Characters of Fire Emblem Fates

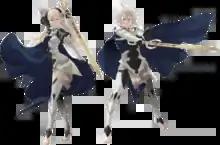
The default character designs of the female (left) and male (right) versions of Corrin, the protagonist. These designs would be used for future appearances of the character in other media.

Corrin, known in Japan as , is the player avatar and main protagonist, whose name, gender and appearance can be customized by the player. They are a member of the Hoshidan royal family, but were kidnapped by King Garon of Nohr as an infant. In the opening battle between the two kingdoms, Corrin's two families meet, and Corrin is forced to choose between siding with Hoshido and Nohr. In the "Birthright" and "Conquest" routes, Corrin chooses either their biological or adopted family, respectively. This causes them to be denounced by the other side, and they are gradually forced to fight them. If Corrin marries, they are also able to have children, including a child named Kana. They wield a weapon called the Yato, and have the ability to transform into a dragon.